Wind of Change (speech)

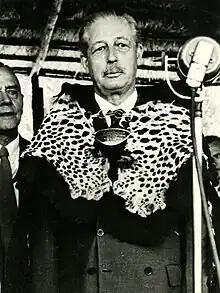
Harold Macmillan in Pietersburg, Northern Transvaal in 1960

The "Wind of Change" speech was an address made by British Prime Minister Harold Macmillan to the Parliament of South Africa on 3 February 1960 in Cape Town. He had spent a month in Africa in visiting a number of British colonies. When the Labour Party was in government from 1945 to 1951, it had started a process of decolonisation, but the policy had been halted or at least slowed down by the Conservative governments since 1951. Macmillan's speech signalled that the Conservative Party, which formed the British government, would no longer impede independence for many of those territories.